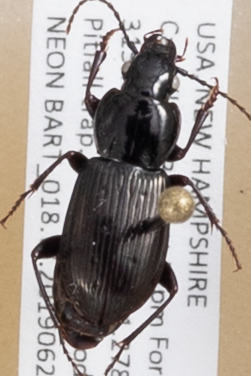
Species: Pterostichus pensylvanicus
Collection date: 2019-06-26
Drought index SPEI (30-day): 0.362
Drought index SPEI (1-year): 1.22
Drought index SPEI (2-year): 0.998